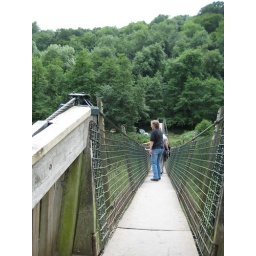
bridge over the river Wye